Border Collie

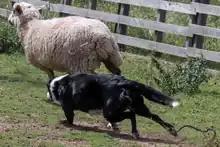
Black and white Border Collie herding a sheep

The principal registry for Border Collies in the United States is the American Border Collie Association (ABCA), which is dedicated to the preservation of the traditional working dog. The breed was also recognised in 1995 by the American Kennel Club (AKC) after occupying the AKC's Miscellaneous Class for over 50 years. The recognition was under protest from the majority of Border Collie affiliated groups, such as the United States Border Collie Club, which felt that emphasis on the breed's working skills would be lost under AKC recognition. AKC registrations have gradually increased since recognition and by 2004 there were 1,984 new AKC registrations of Border Collies, with a further 2,378 for the year 2005. By contrast, the American Border Collie Association registers approximately 20,000 Border Collies annually. Because of the inherent tension between the goals of breeding to a working standard and to an appearance standard, the American Border Collie Association voted in 2003 that dogs who attained a conformation championship would be delisted from the ABCA registry, regardless of ability. Cross-registration is allowed between the working registries, and AKC accepts dogs registered with ABCA, but none of the working registries in the U.S. honor AKC pedigrees.